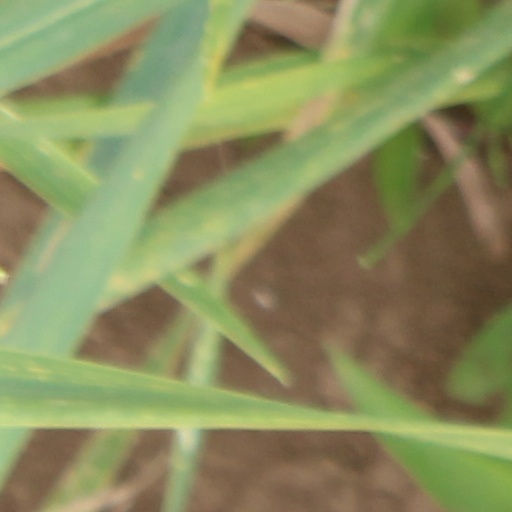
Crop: wheat